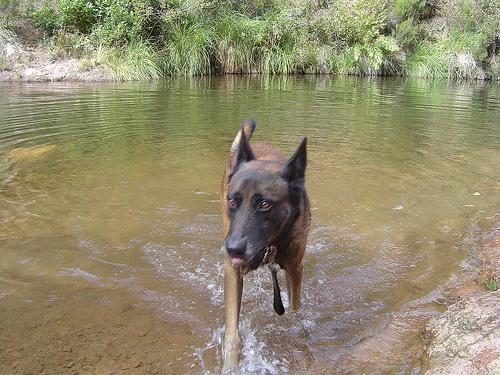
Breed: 233-n000071-malinois